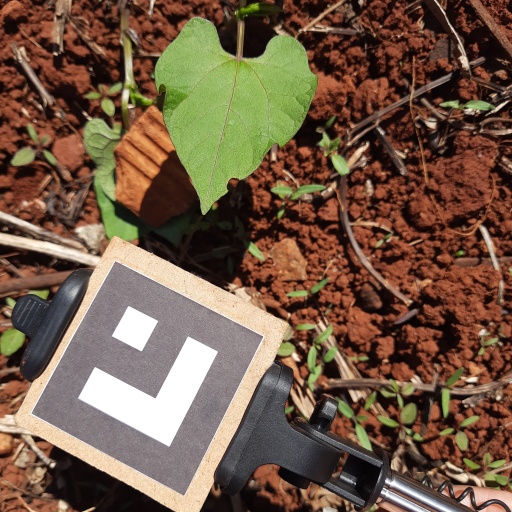
Observations: wavy surface, eating holes in the edge, under sunlight